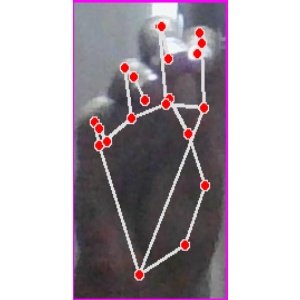
अक्षर: ङ